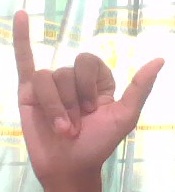
ASL sign: Y